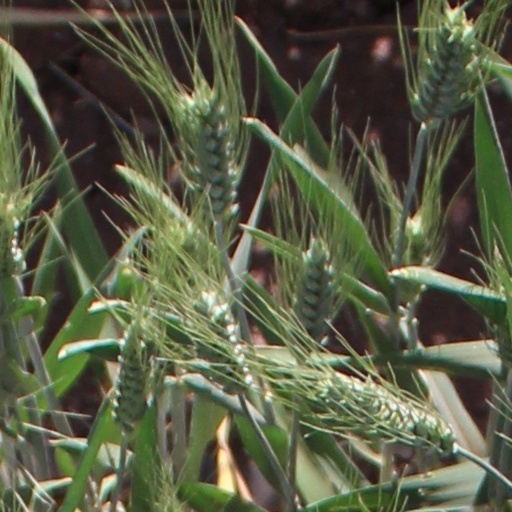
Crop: wheat